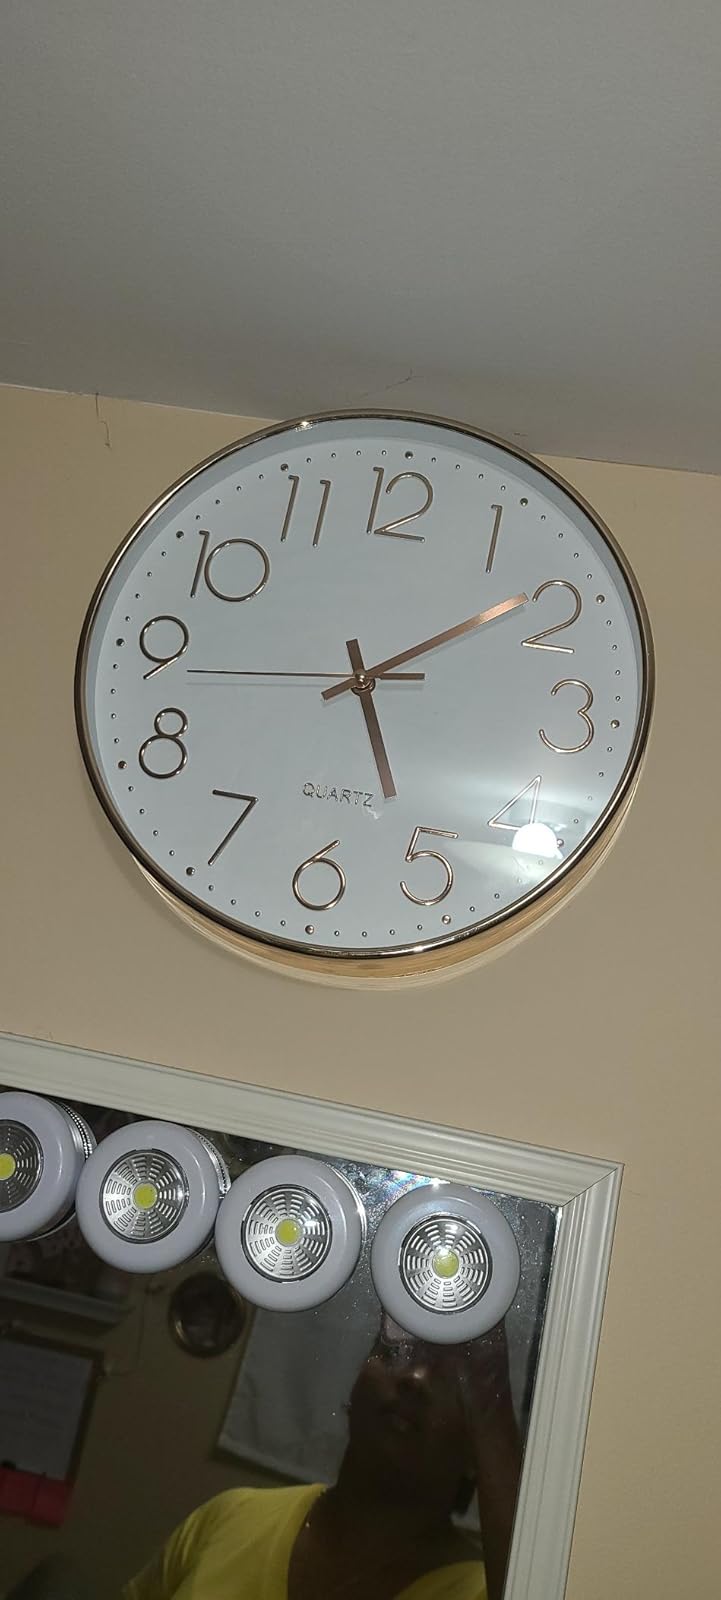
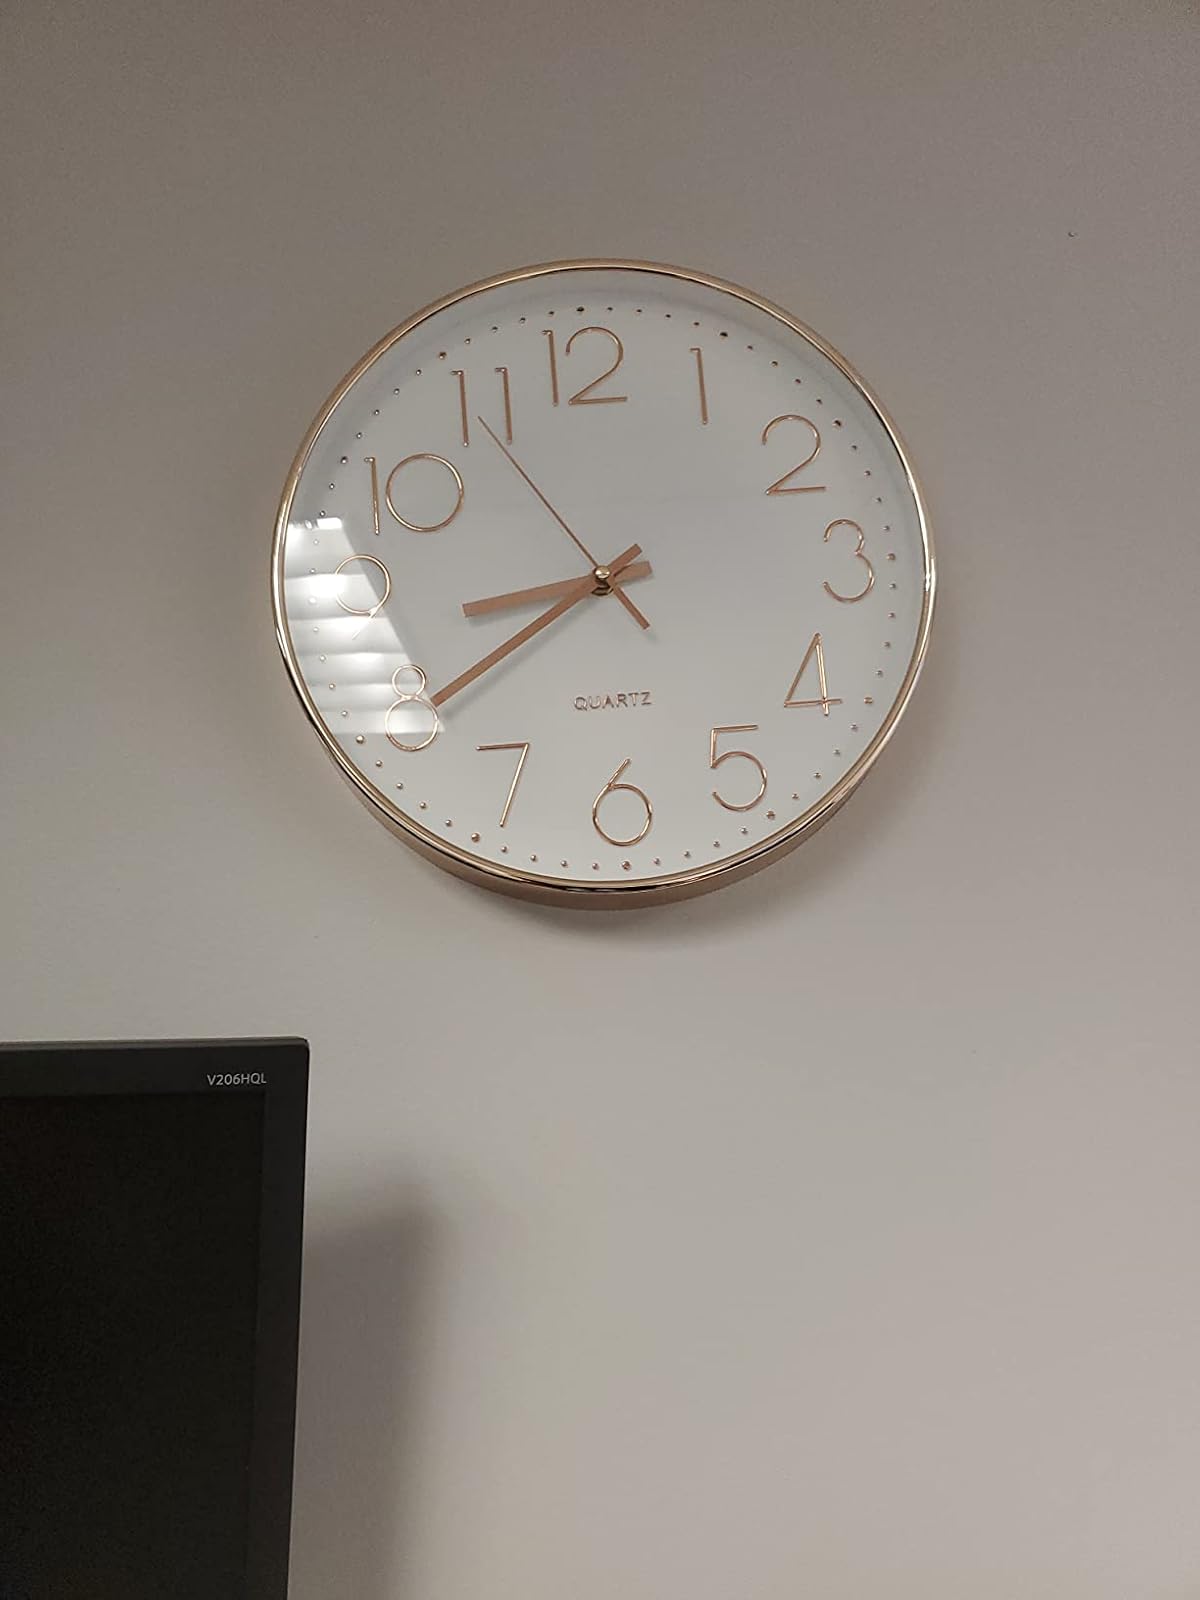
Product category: clock
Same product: yes